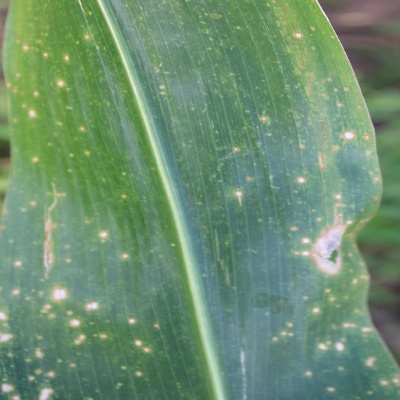
Crop: Maize
Condition: leaf blight